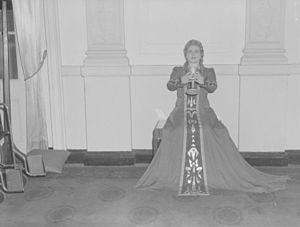
Marjorie Lawrence, chanteuse d'opéra, tient une coupe à la main lors d'une représentation sur scène.